Maitetsu

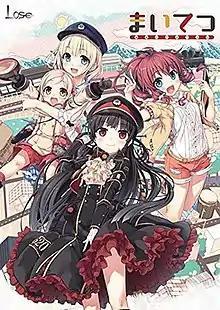
"Maitetsu" PC cover

is a visual novel developed by Lose, which has also been adapted into the anime series . "Maitetsu" was initially released in Japan in 2016, and it was released internationally by Sekai Project on Steam in 2018. Sekai Project also released an uncensored, 18+ version of the game on Fakku. An expanded re-release, "Maitetsu: Last Run", was released in 2020 and contains the original Maitetsu as well as content that could be interpreted as a full sequel.